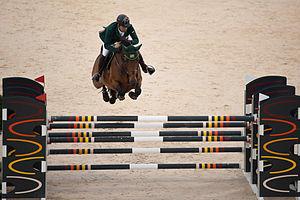
Kamal Bahamdan et Noblesse des Tess, passant un obstacle de l'épreuve de Lausanne du Global Champions Tour, en septembre 2013. The making of this document was supported by Wikimedia CH. (Submit your project!) For all the files concerned, please see the category Supported by Wikimedia CH. العربية
Noblesse des Tess est une jument baie du stud-book Selle français, médaille de bronze par équipes lors de l'épreuve de saut d'obstacles des Jeux olympiques d'été de 2012, à Londres, avec le cavalier saoudien Kamal Bahamdam